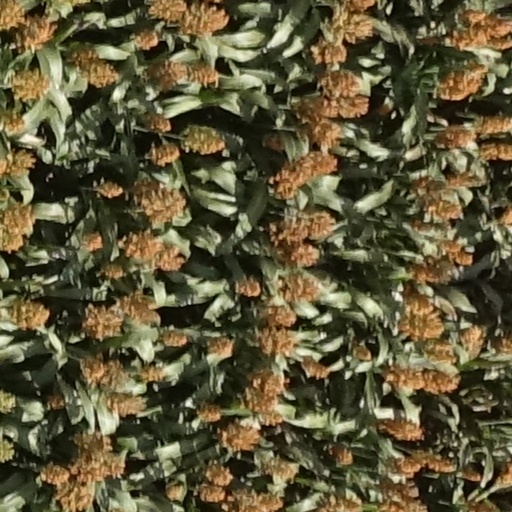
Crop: sorghum